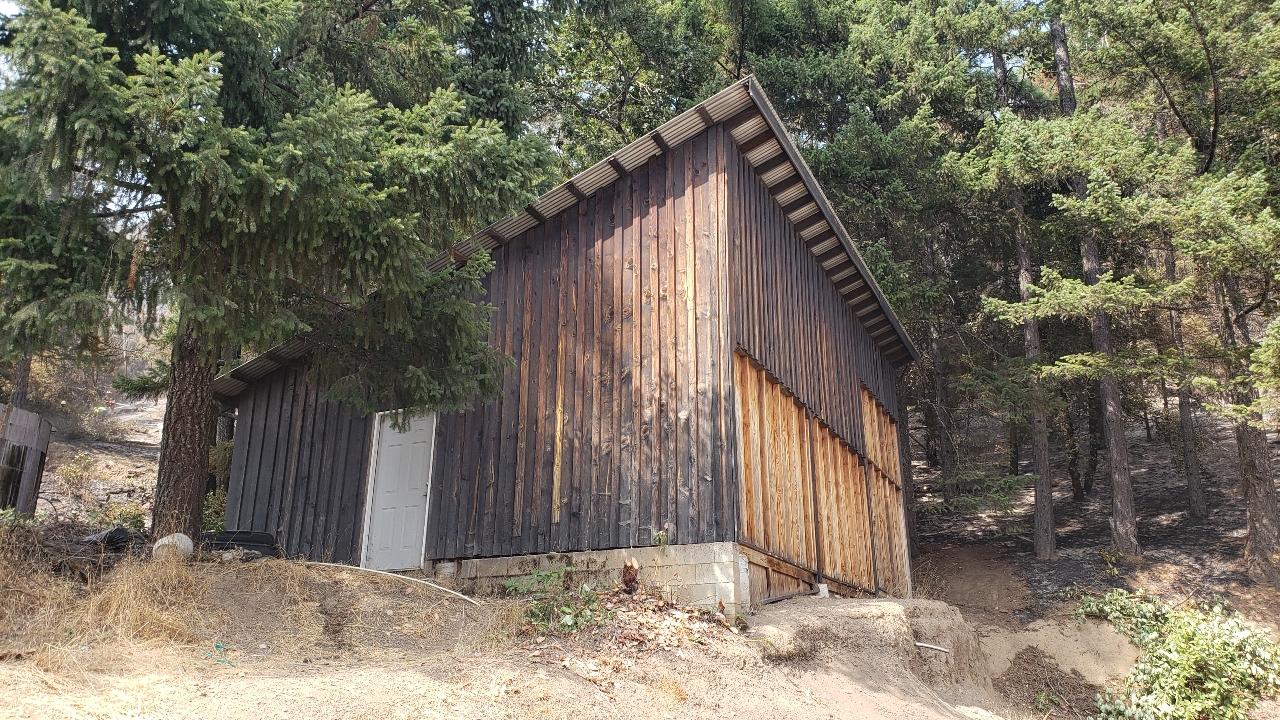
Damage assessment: no_damage